Imaginotions; Truthless Tales

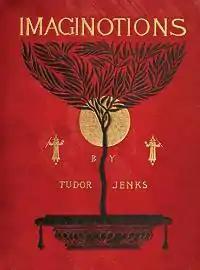
Cover of the first edition

Imaginotions; Truthless Tales is a collection of nineteen children's fantasy stories by Tudor Jenks. It was first published in hardcover by The Century Co. in 1894; the first British edition was published by T. Fisher Unwin in 1900. Illustrators included Reginald B. Birch, W. H. Drake, E. B. Bensell, Dan Beard, and Oliver Herford. The stories had previously been published in "St. Nicholas Magazine" between 1883 and 1894.